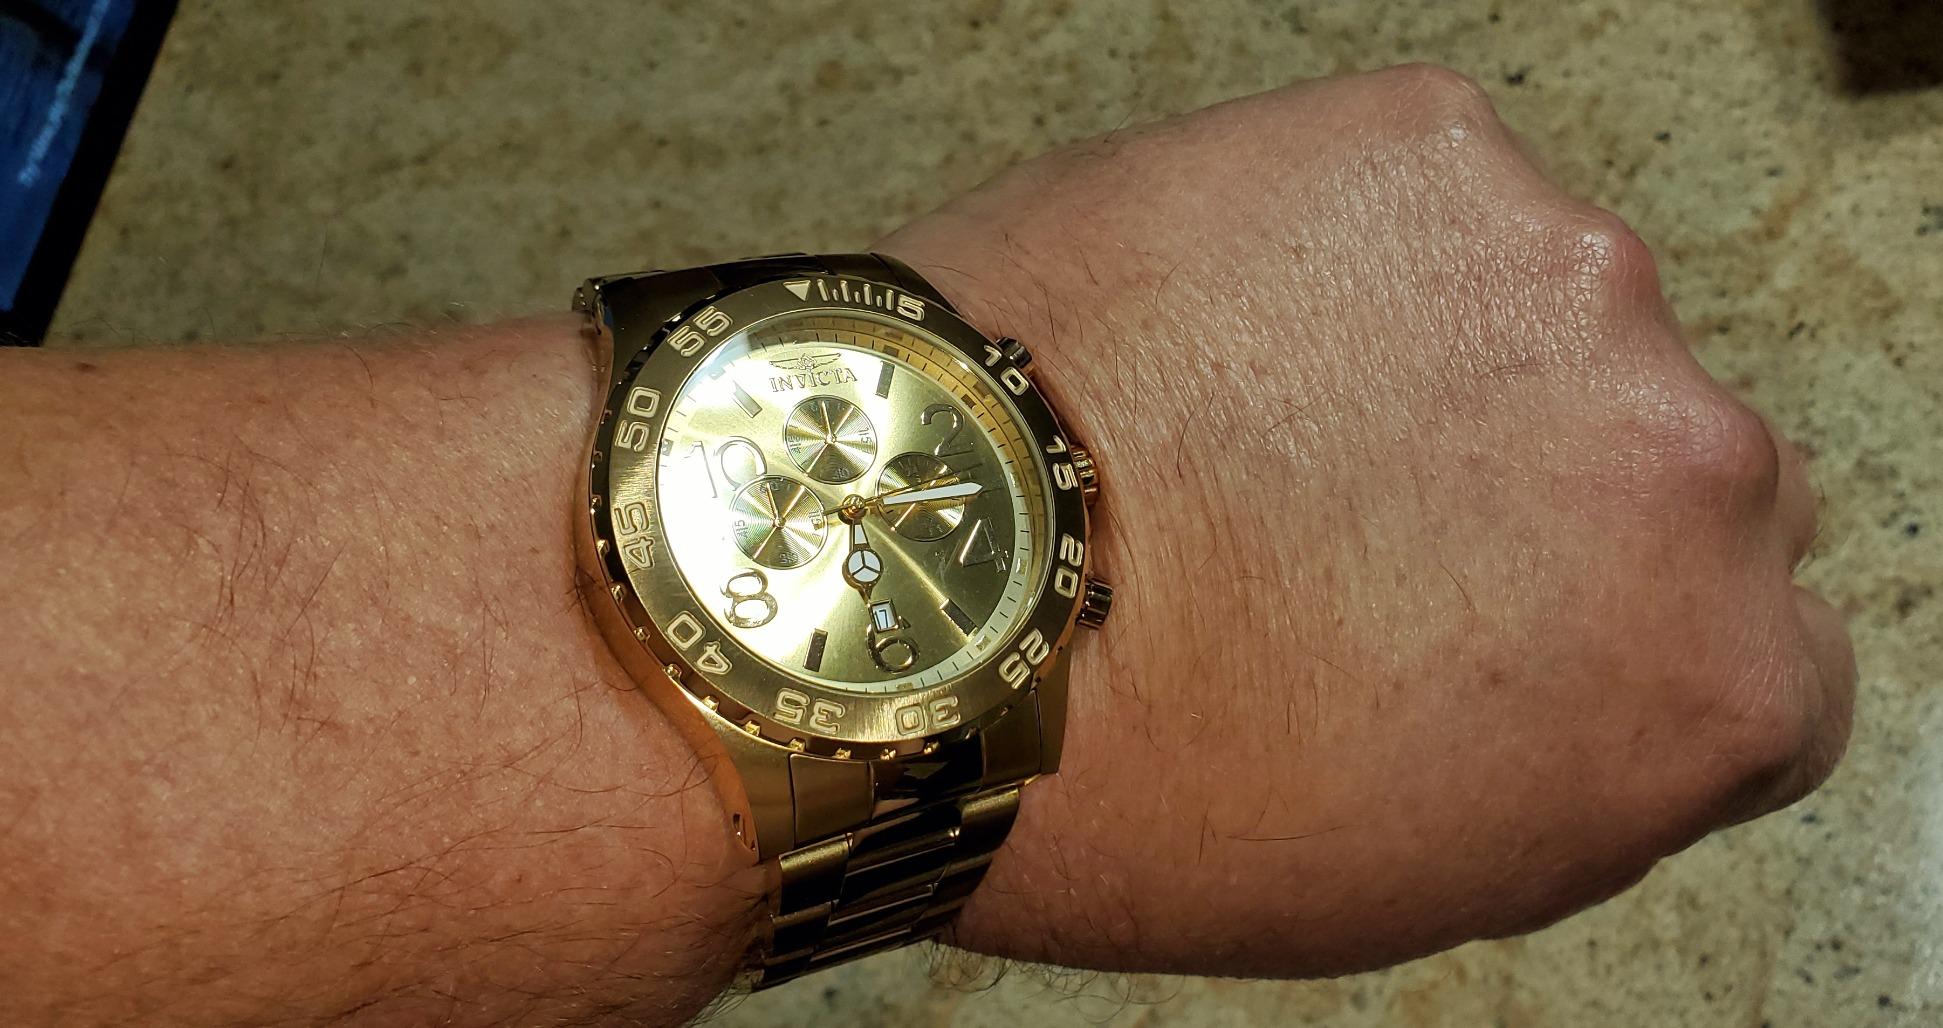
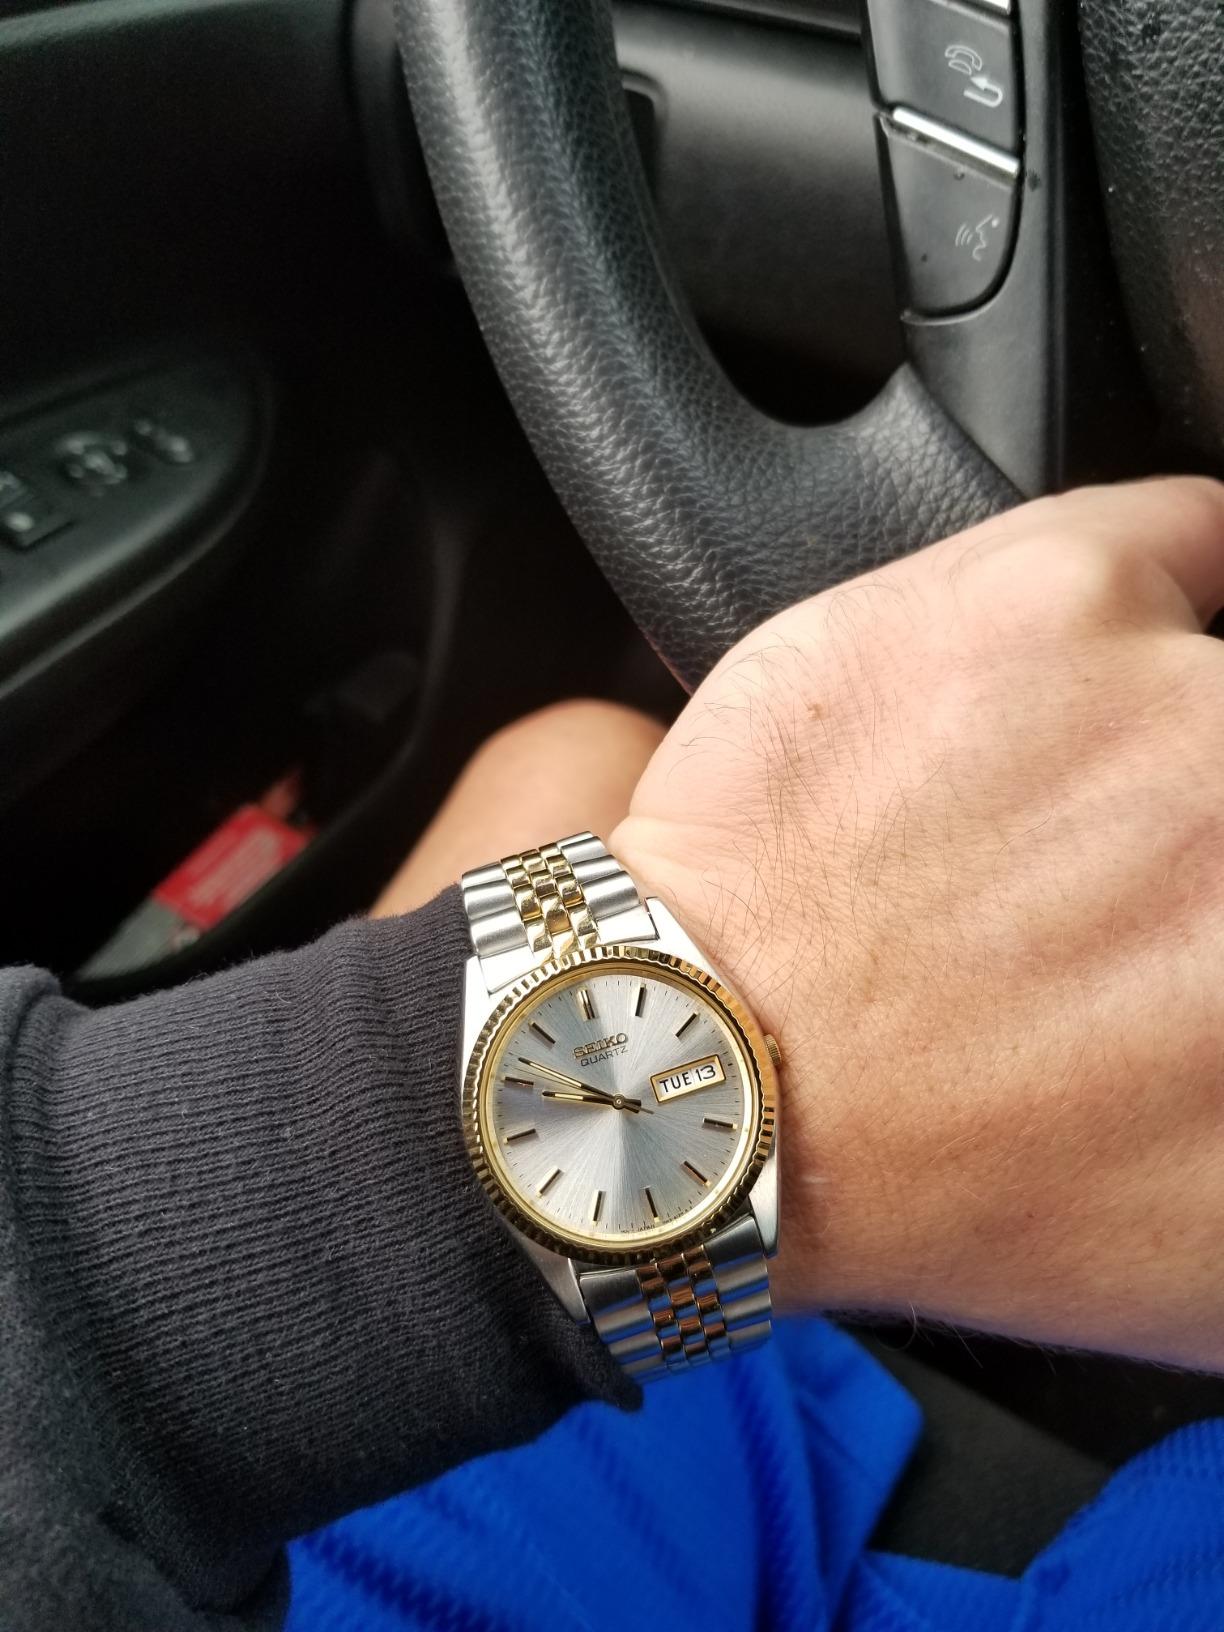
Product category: accessories_watch
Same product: no